Bennie Oosterbaan

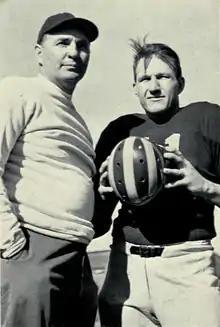
Oosterbaan (left) with Alvin Wistert, 1949

After graduating, Oosterbaan declined offers to play professional football and baseball. According to friend and player Ron Kramer, Oosterbaan grew up in the Dutch Reformed Church and did not sign a professional football or baseball contract "because of his religious background and his mother. Dutch Reformed didn't play football on Sundays."